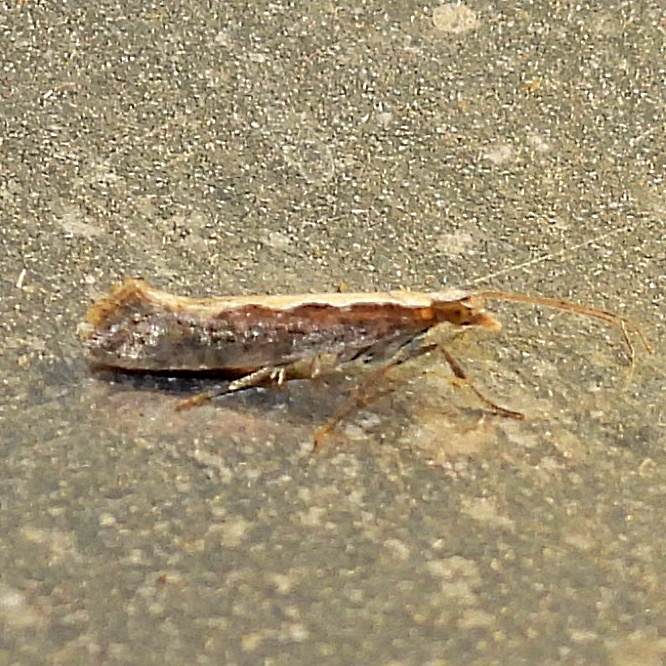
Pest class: diamondback_moth